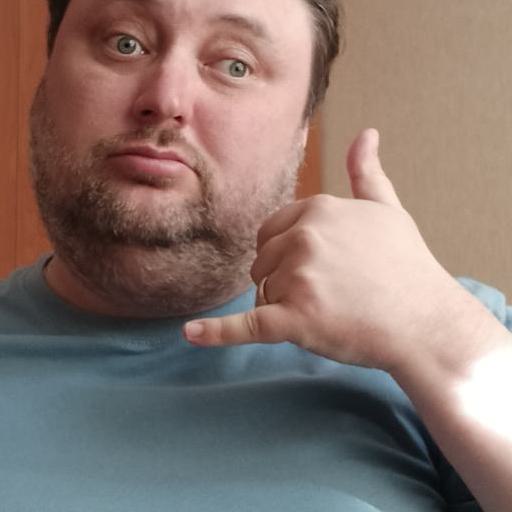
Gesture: call